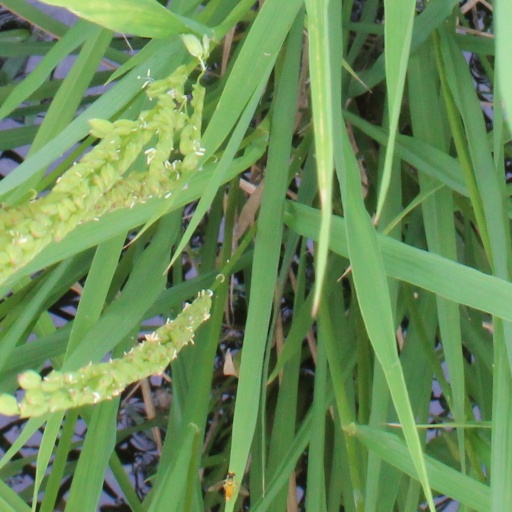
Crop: rice